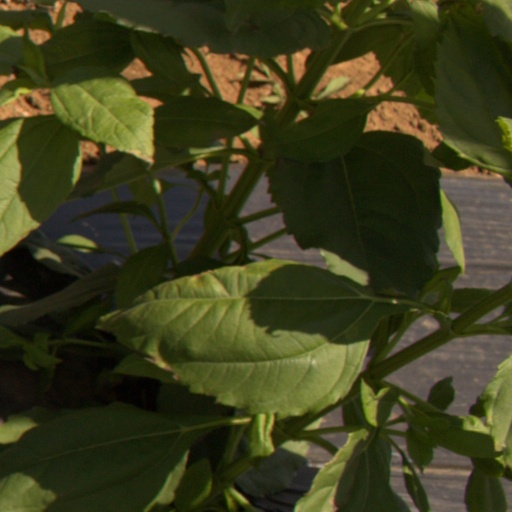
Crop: Jerusalem artichoke